Afrobeats

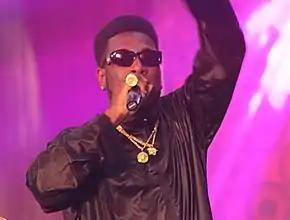
Nigerian musician Burna Boy

Canadian artist Drake also began to experiment with afrobeats in the mid-2010s, which arguably helped afrobeats gain international mainstream appeal. In 2014, he featured on "Ojuelegba (Remix)" by Nigerian artist Wizkid alongside British MC Skepta, and in 2016 when he released "One Dance" alongside British singer Kyla and Wizkid. "One Dance" became Spotify's most streamed song, with over a billion streams, and was number 1 in 15 countries. Drake's 2017 album "More Life" contains many Afrobeats and Dancehall influences. In 2017, Wizkid signed to RCA Records, which became the biggest ever deal an African musician has ever received. Wizkid and Drake have both been credited in helping popularise Afrobeats worldwide. "One Dance" has been credited with helping push afrobeats into worldwide mainstream appeal, which would only continue the rise within the following years. Wizkid was later entered into the Guinness Book of Records 2018 for featuring on the most streamed Spotify single of all time, "One Dance". He is the first afrobeats artist to enter the Guinness Book of Records.